Flight (2012 film)

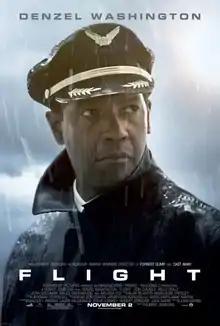
Theatrical release poster

Flight is a 2012 American drama film directed by Robert Zemeckis, written by John Gatins and produced by Walter F. Parkes, Laurie MacDonald, Steve Starkey, Zemeckis, and Jack Rapke. The film stars Denzel Washington as William "Whip" Whitaker Sr., an alcoholic airline pilot who miraculously crash-lands his plane after a mechanical failure, saving nearly everyone on board. Although hailed a hero, an investigation soon begins to cast the captain in a different light.